Hungarian Soviet Republic

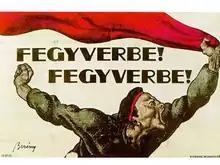
Hungarian communist propaganda poster from 1919 reads: "To Arms! To Arms!"

An initial nucleus of a Party of Communists in Hungary had been organized in a hotel on 4 November 1918, when a group of former Hungarian prisoners of war and other communist proponents formed a Central Committee in the downtown of Moscow. Led by Béla Kun, the inner circle of the freshly established party returned to Budapest from Moscow on 16 November. On 24 November, they created the Party of Communists from Hungary (Hungarian: "Kommunisták Magyarországi Pártja", KMP). The name was chosen instead of the Hungarian Communist Party because the vast majority of supporters were from the urban industrial working class in Hungary which at the time was largely made up of people from non-Hungarian ethnic backgrounds, with ethnic Hungarians a minority in the new party itself. The party recruited members while propagating its ideas, radicalising many members of the Social Democratic Party of Hungary in the process. By February 1919, the party numbered 30,000 to 40,000 members, including many unemployed ex-soldiers, young intellectuals and ethnic minorities.